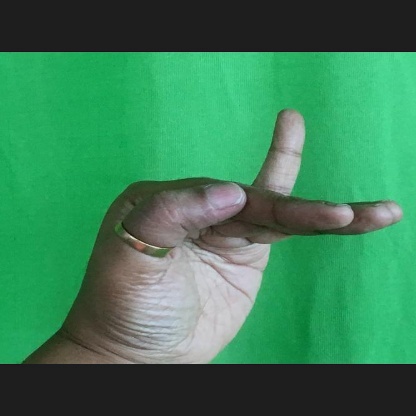
Mudra: Hamsapaksha